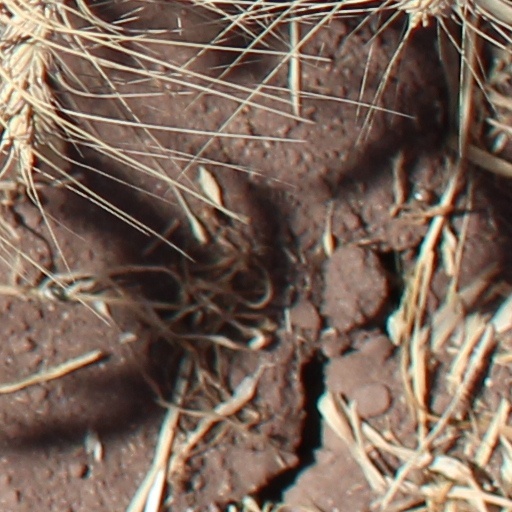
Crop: wheat